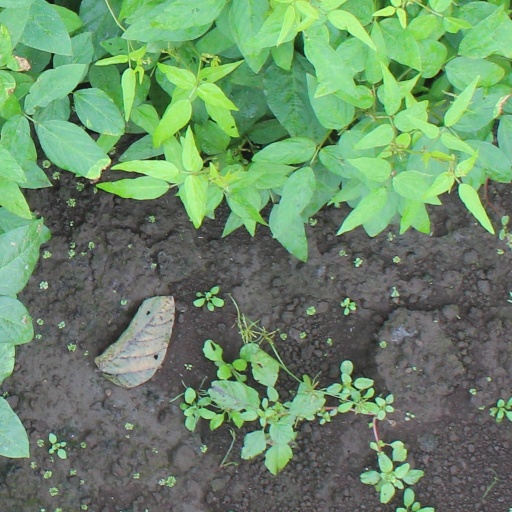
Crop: soybean